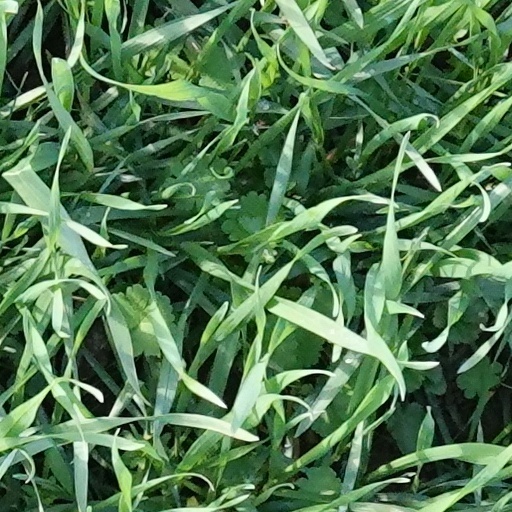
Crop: wheat